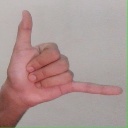
अक्षर: द